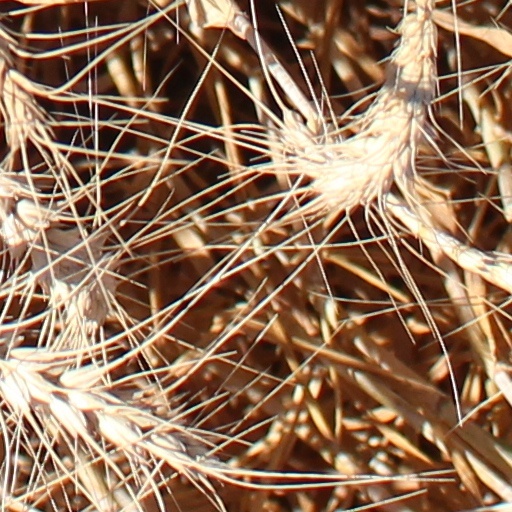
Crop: wheat